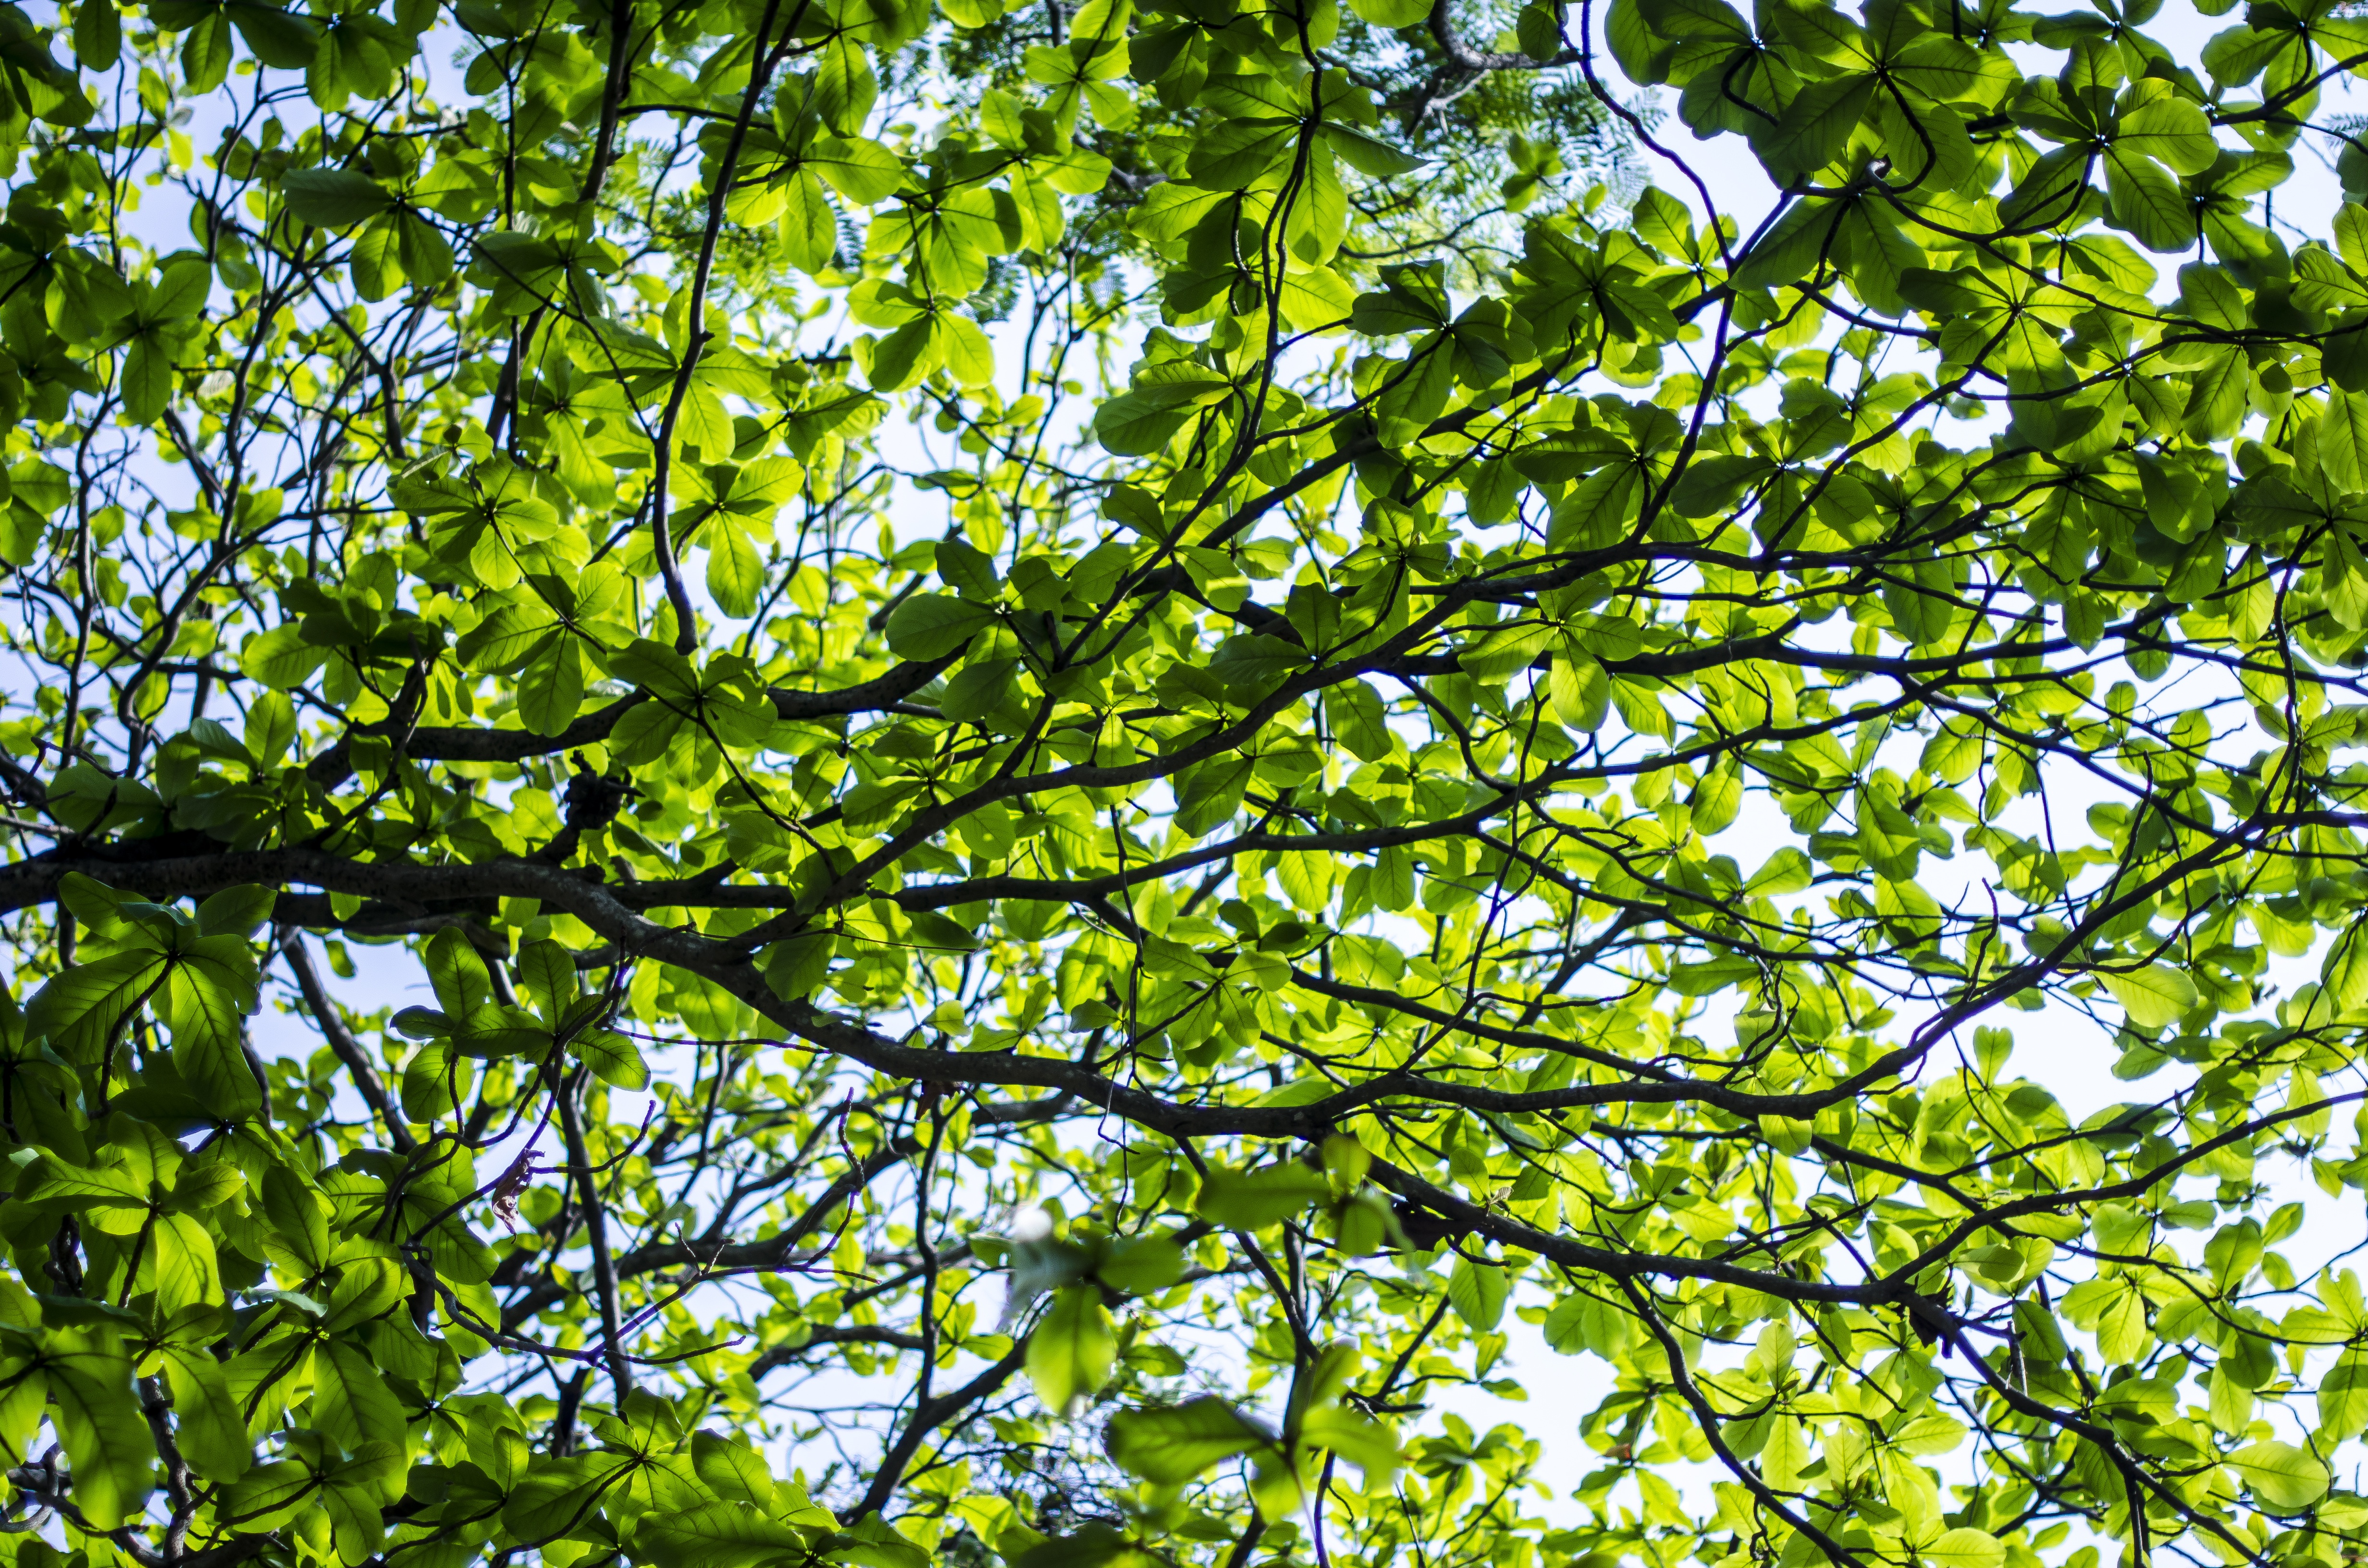
tree, branch, blossom, group, plant, sunlight, leaf, flower, green, produce, metal, money, botany, business, bank, background, silver, shrub, deciduous, currency, finances, russia, treasure, heap, coins, cent, wealth, flowering plant, woody plant, land plant, plane tree family